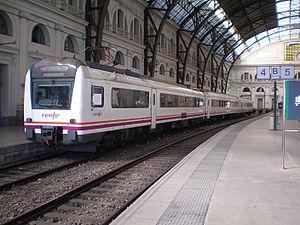
La Renfe série 448 est une suite d'automotrices électriques grandes lignes de la Red Nacional de los Ferrocarriles Españoles.